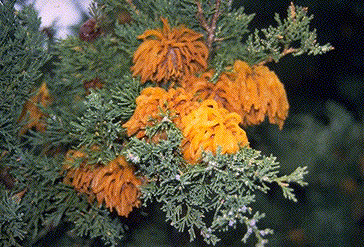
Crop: apple
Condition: rust